Slovakia in the Eurovision Song Contest 2009

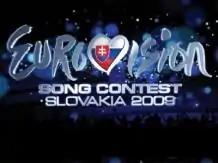
The logo of "Eurosong 2009"

"Eurosong 2009" was the national final format developed by STV in order to select Slovakia's entry for the Eurovision Song Contest 2009. The competition consisted of six shows which commenced on 15 February 2009 and concluded with a final on 8 March 2009. The six shows took place at the STV studios in Bratislava and hosted by Martin Rausch. All shows in the competition were broadcast on Jednotka as well as online at the broadcaster's official website "stv.sk".